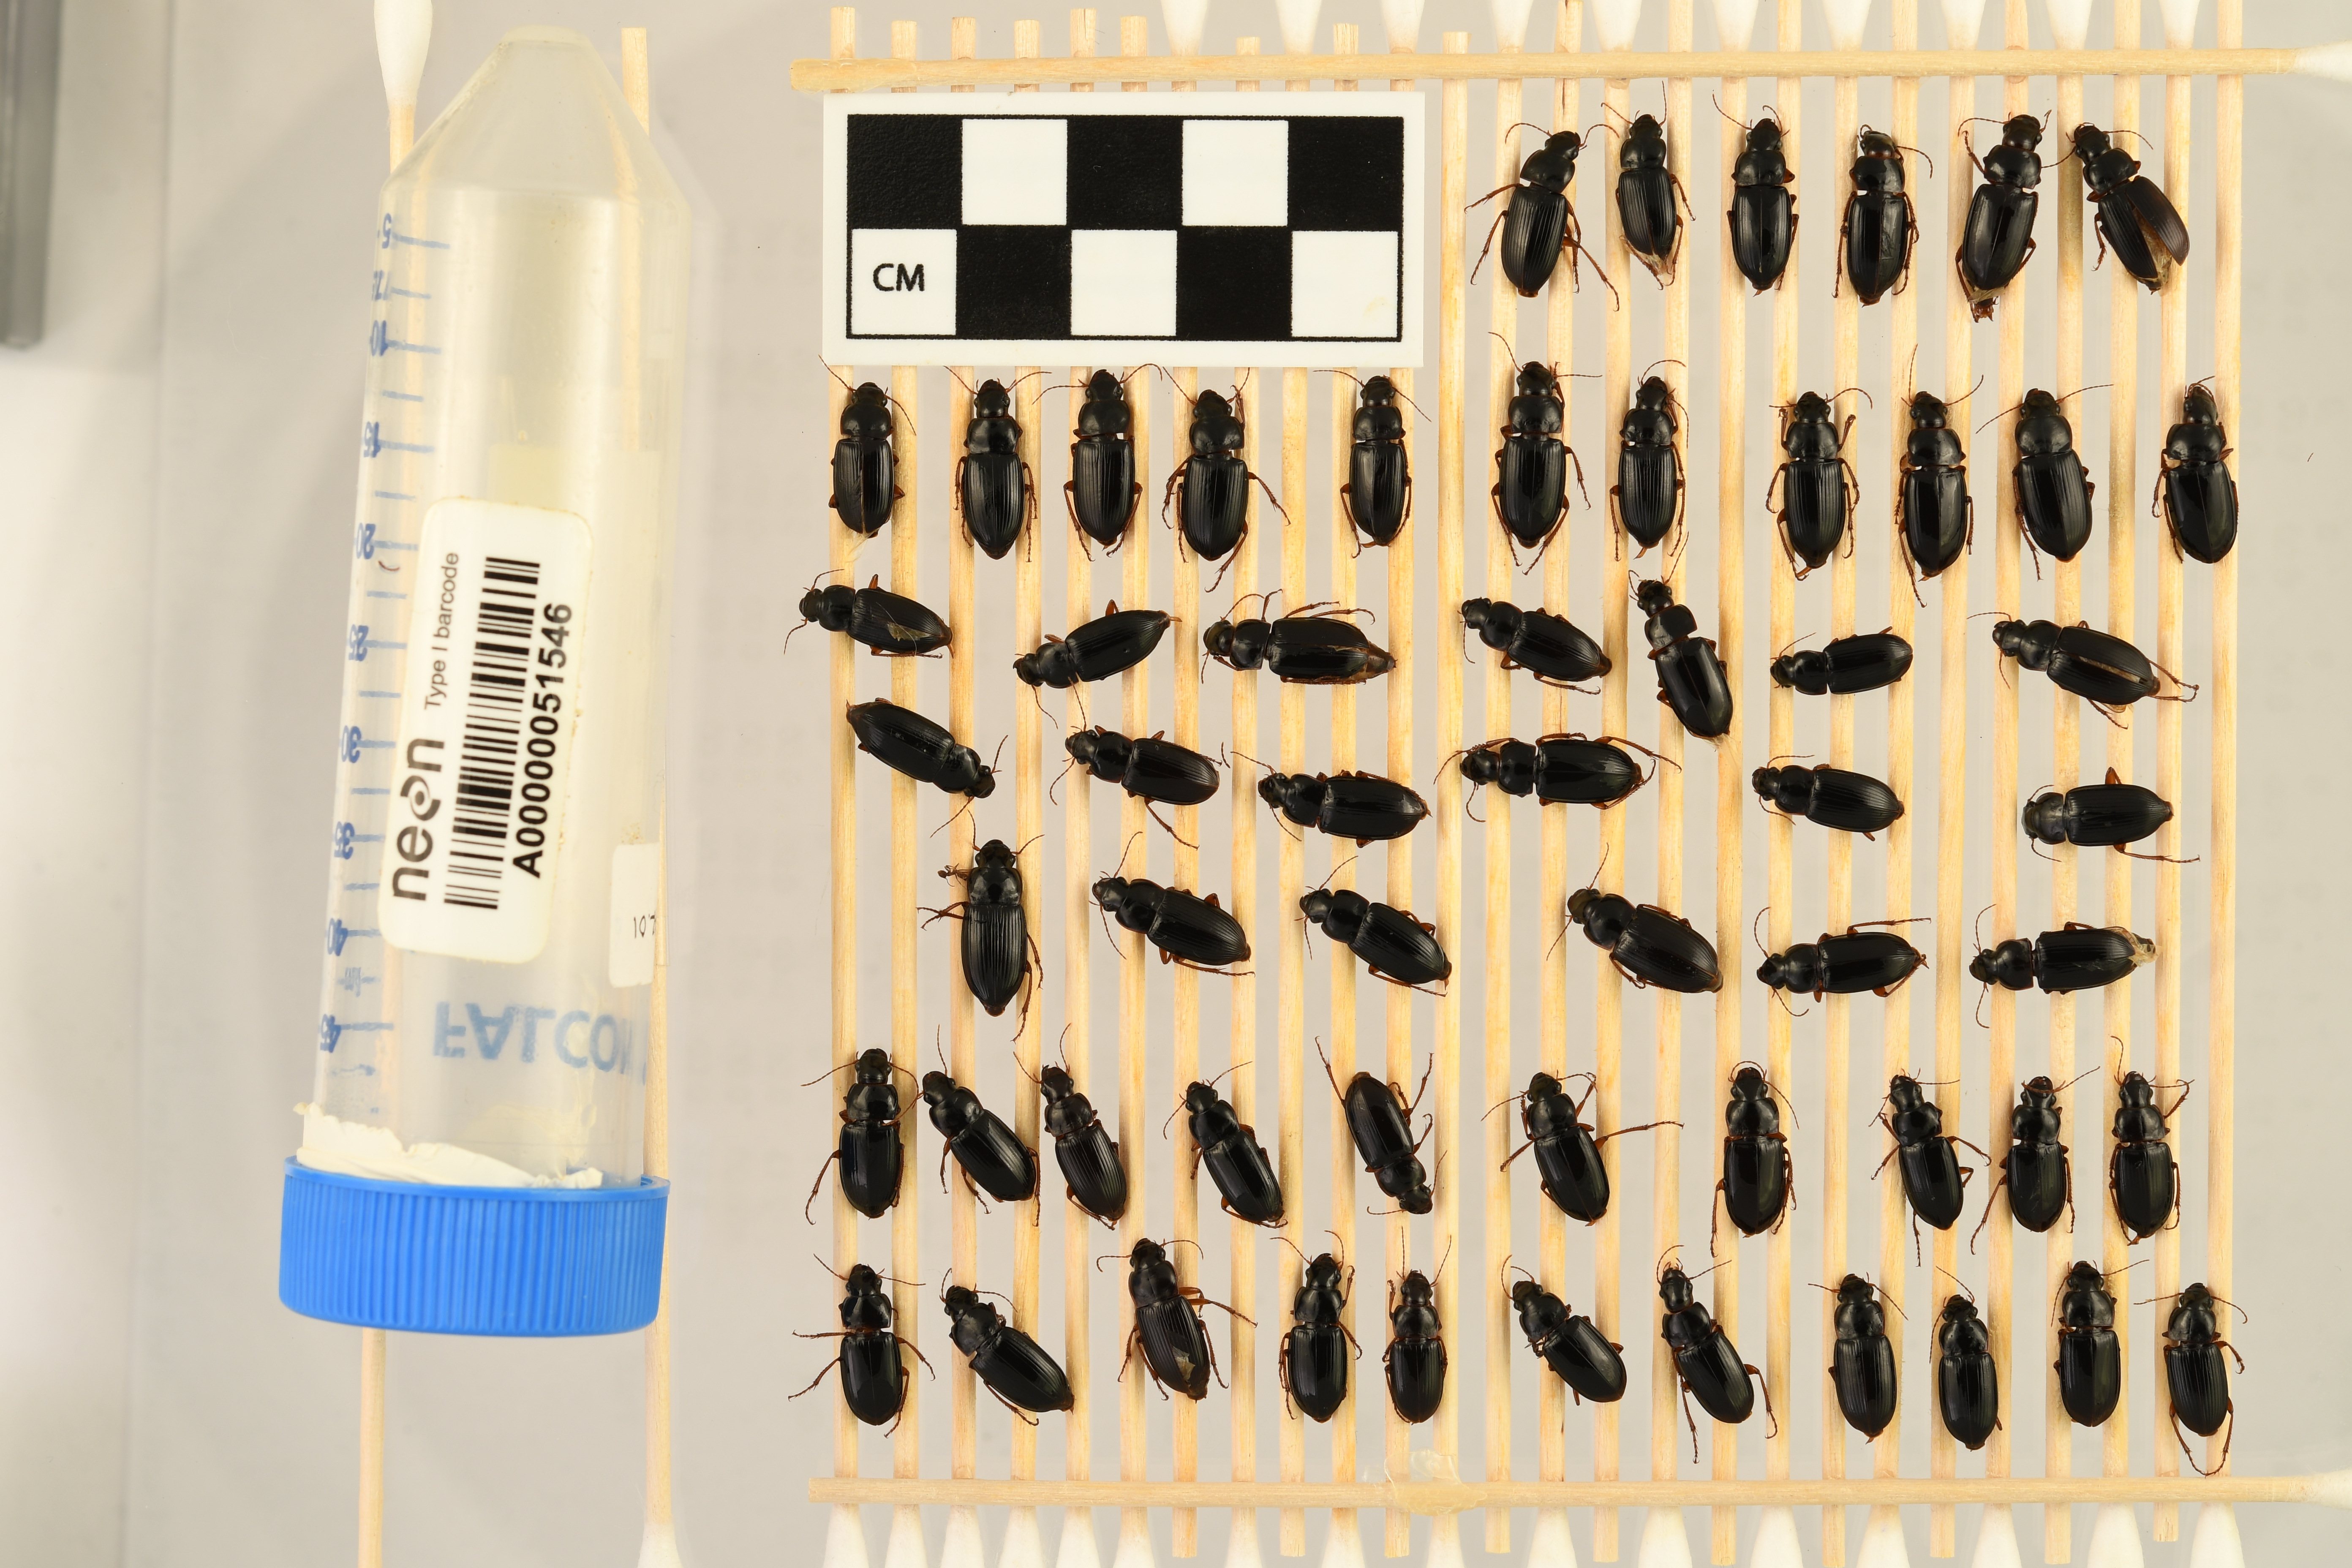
Harpalus paratus — North Sterling NEON, plot STER_033. Beetle 1, ElytraLength: 0.9228 cm (lying flat: Yes)

Harpalus paratus — North Sterling NEON, plot STER_033. Beetle 1, ElytraWidth: 0.4823 cm (lying flat: Yes)